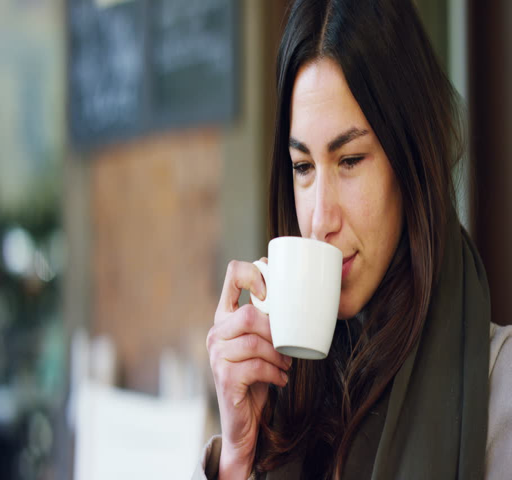
morning a beautiful elegant woman eats breakfast at the outdoor bar with a coffee and croissants before going to work .